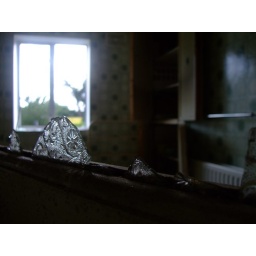
Broken glass in the second floor bathroom door.